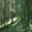
Label: forest